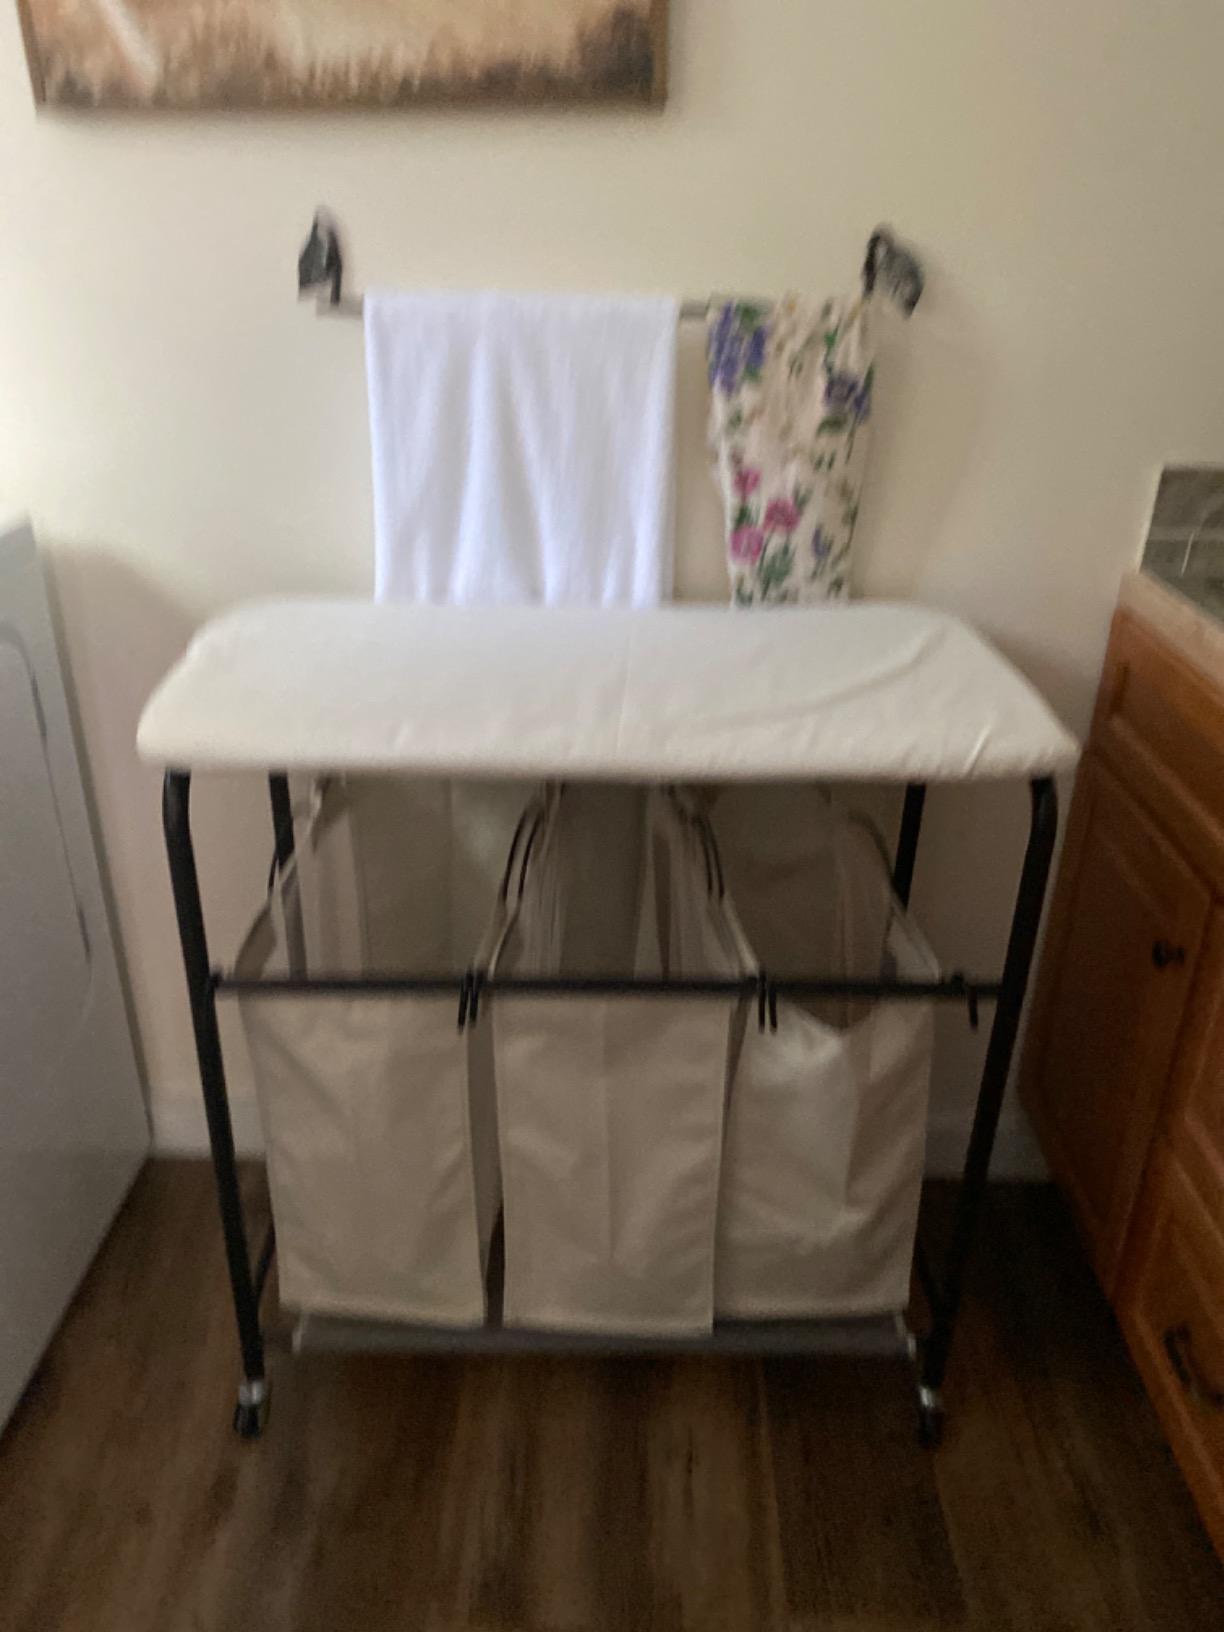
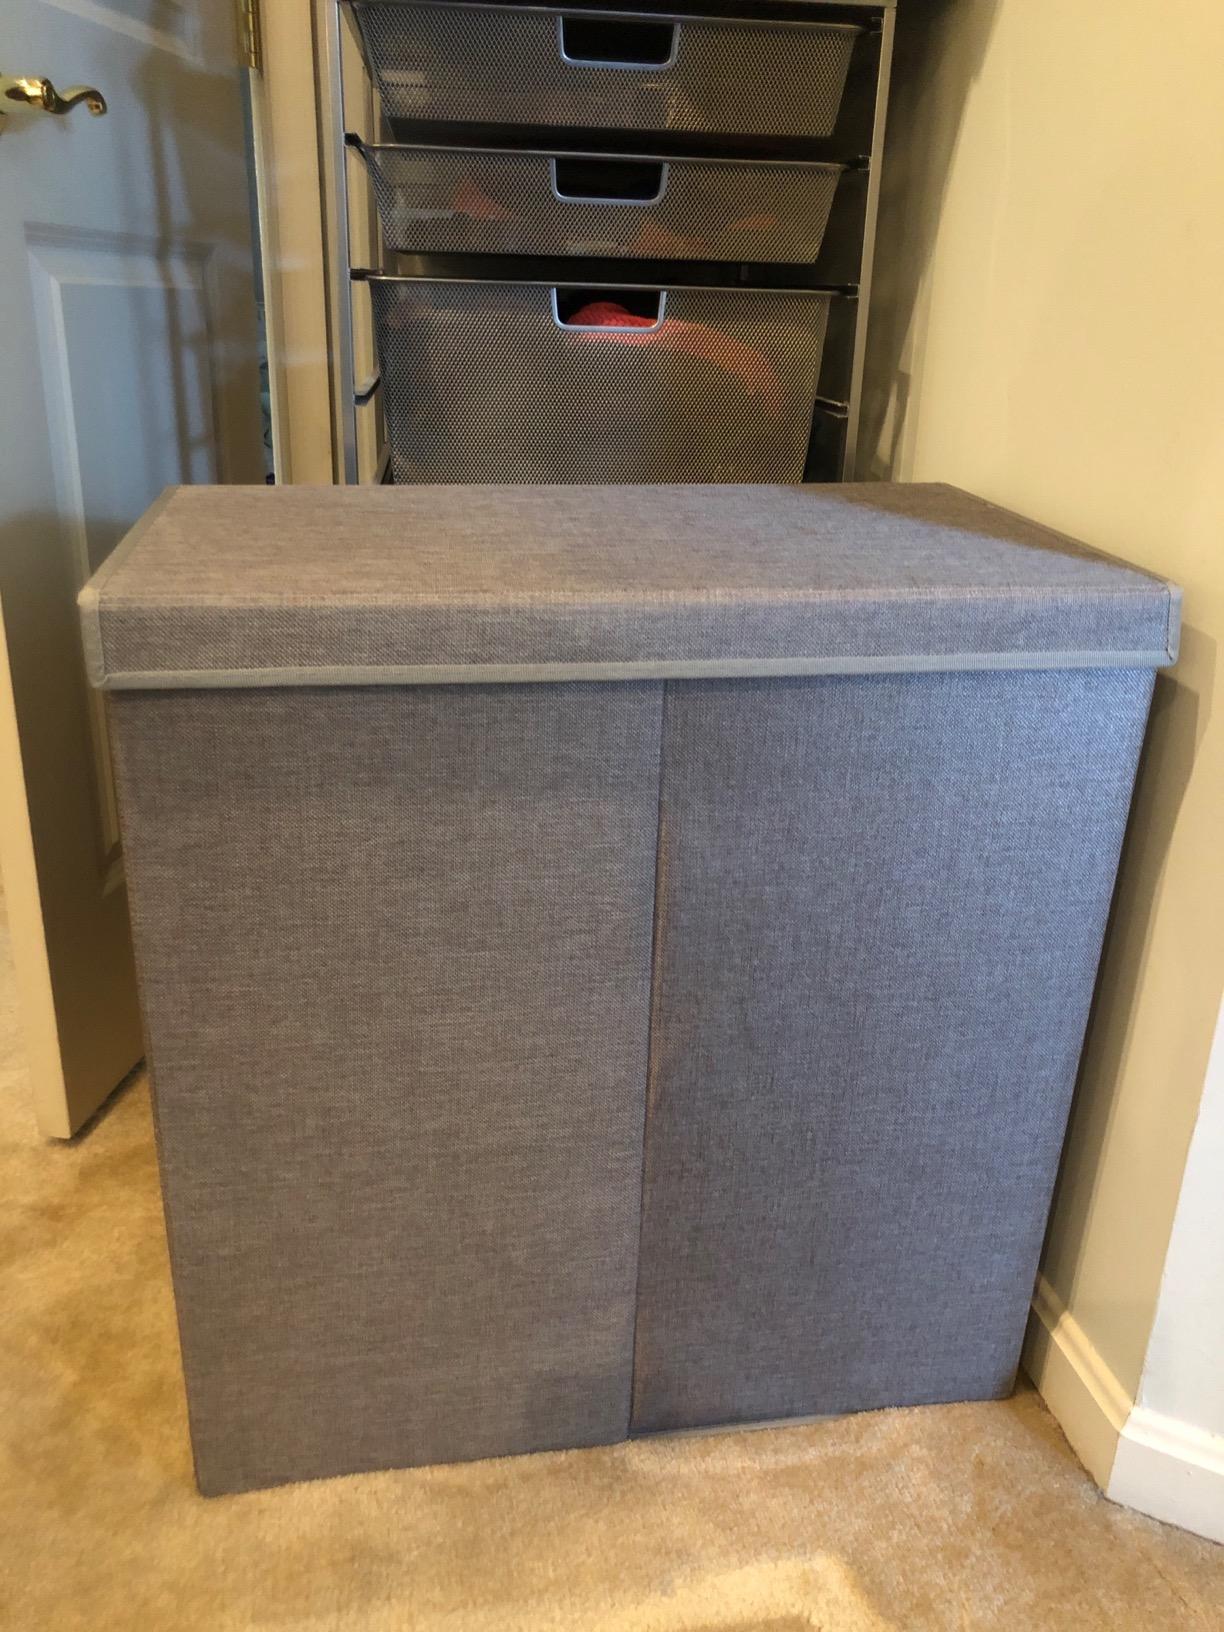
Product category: items_hamper
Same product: no